Sud-Est SE.200 Amphitrite

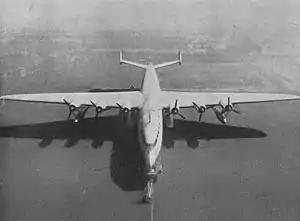
SE-200

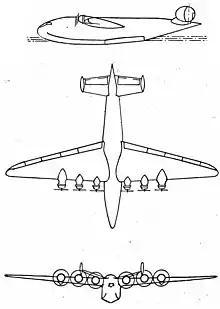
SNCASE SE-200 3-view drawing from L'Aerophile September 1945

The Sud-Est SE.200 Amphitrite (named after Amphitrite) was a flying boat airliner built in France in the late 1930s, originally developed as the Lioré et Olivier LeO H-49 before the nationalisation of the French aircraft industry. It was a large, six-engine design with a high-set cantilever monoplane wing, and twin tails. It was developed in response to a French air ministry specification of 1936 for a transatlantic airliner for Air France with a range of and a capacity for 20 passengers and 500 kg of cargo. Designs were submitted by Latécoère, Lioré et Olivier and by Potez-CAMS as the Laté 631, LeO H.49 and the Potez-CAMS 161 respectively, and examples of all designs were approved for construction. A large mock-up, resting on simulated water, was displayed at the 1938 "Salon de l'Aéronautique".